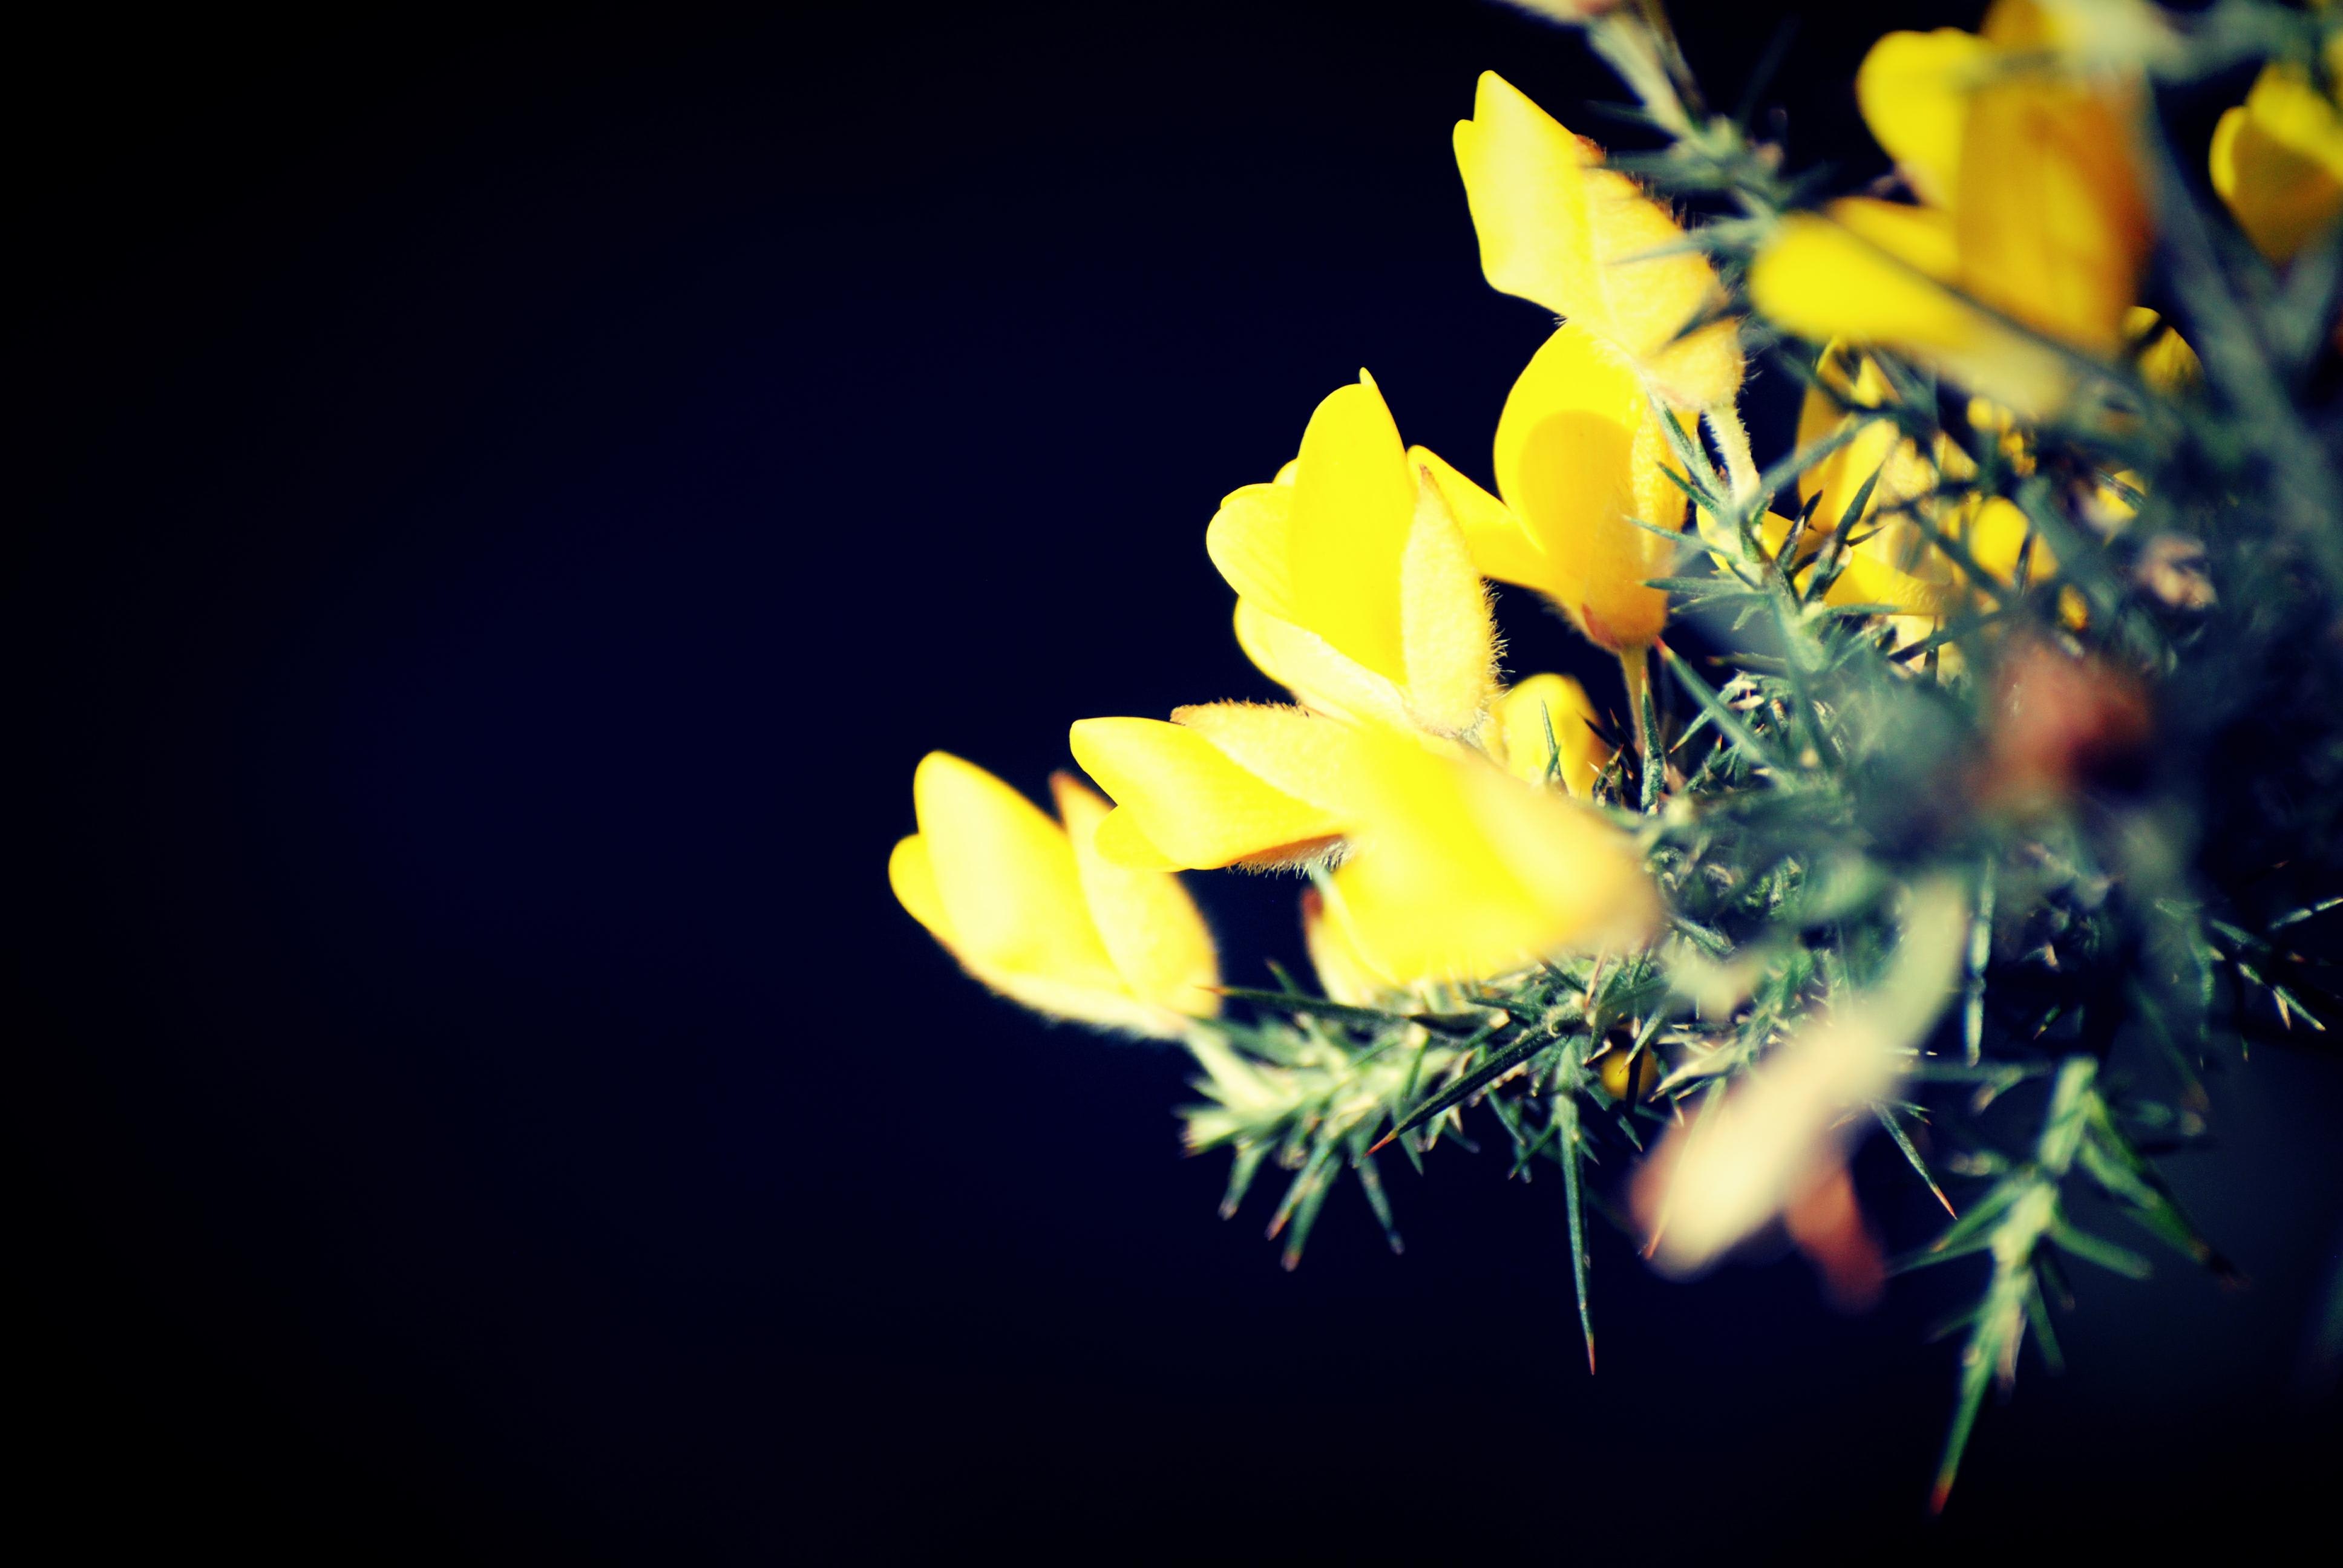
yellow, flower, plant, leaf, tree, petal, macro photography, flowering plant, wildflower, photography, branch, still life photography